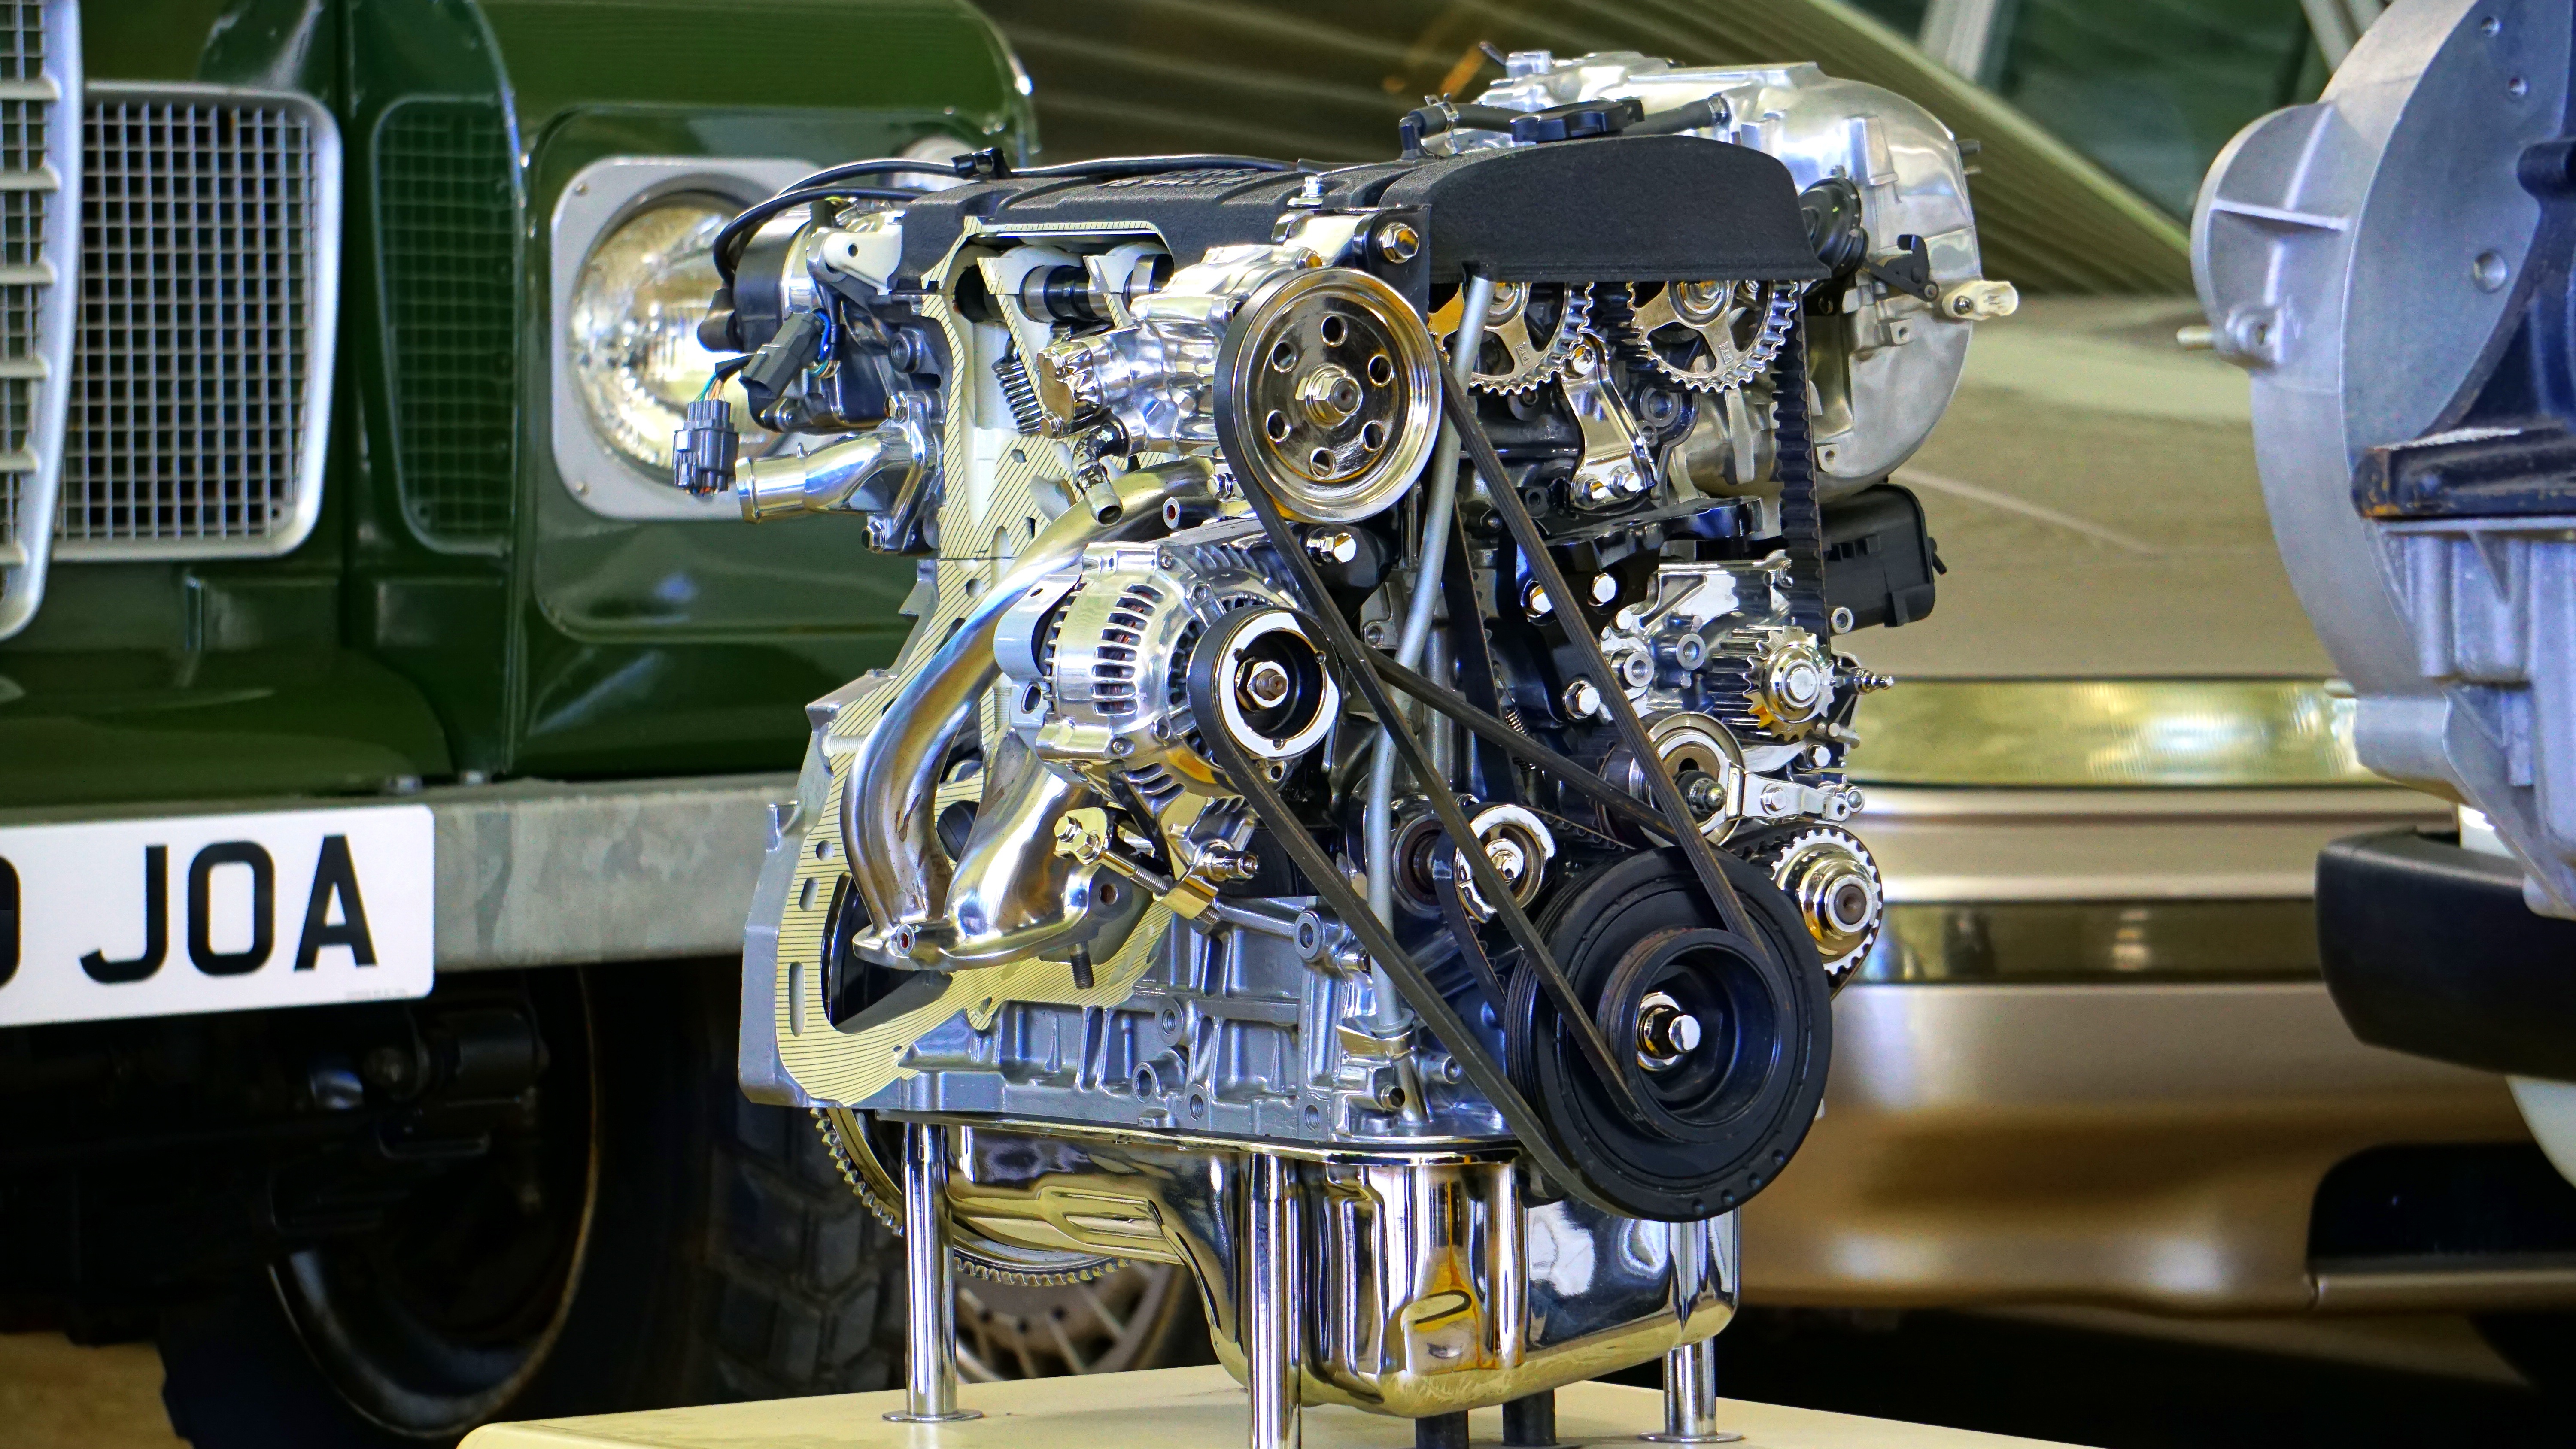
technology, car, automobile, transportation, vehicle, gear, metal, clean, auto, machine, speed, automotive, energy, power, chrome, engineering, pipe, mechanical, engine, racing, motor, diesel, new, gas, gasoline, fast, shiny, oil, fuel, petroleum, mechanic, metallic, polished, prototype, car engine, automobile make, automotive exterior, aircraft engine, automotive engine part